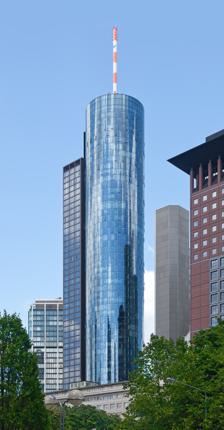
Building: Main Tower
Country: Germany
Year built: 1999
Skyscraper in Frankfurt, Germany Main Tower General information Type Commercial offices Location Neue Mainzer Straße 52-58 Frankfurt , Hesse , Germany Coordinates 50°06′44″N 8°40′19″E / 50.11222°N 8.67194°E / 50.11222; 8.67194 Construction started 18 October 1996 Completed March 1999 Opening 28 January 2000 Cost 700 million Deutsche Mark Height Antenna spire 240 m (787 ft) Roof 200 m (656 ft) Technical details Floor count 56 5 below ground Floor area 101,705 m 2 (1,094,700 sq ft) Lifts/elevators 27 Design and construction Architect(s) Schweger + Partner Structural engineer Burggraf, Weichinger + Partner Förster + Sennewald Ingenieurgesellschaft mbH Main contractor Hochtief AG Philipp Holzmann AG Other information Public transit access Taunusanlage (10 min) References Main Tower is a 56- storey , 200 m (656 ft) skyscraper in the Innenstadt district of Frankfurt , Germany. It is named after the nearby Main river . The building is 240 m (787 ft) when its antenna spire is included. The tower has five underground floors and two public viewing platforms. It is the only skyscraper in Frankfurt with a public viewing observatory. As of 2023, it is the fourth-tallest building in Frankfurt and the fourth-tallest in Germany , tied with Tower 185 . The foyer of the building has two art pieces accessible to the public: the video installation by Bill Viola "The World of Appearances" and the wall mosaic by Stephan Huber " Frankfurter Treppe / XX. Jahrhundert " ( " Frankfurt's Steps/20th century "). The tower's design features what appears to be two connected towers. The smaller of the two is of a cuboid shape and a design common to 1970s architecture. The second and taller of the two towers is circular with a blue glass exterior which features the transmission tower on top. History The structure was built between 1996 and 1999, and serves as headquarters for Landesbank Hessen-Thüringen (Helaba) . Other tenants are the German Offices of Merrill Lynch and Standard & Poor's and a television studio of the Hessischer Rundfunk . Prominent US law firms Sullivan & Cromwell and Cleary Gottlieb Steen & Hamilton are also residents of the Main Tower. The first tenants moved in on 5 November 1999, and the official inauguration was 28 January 2000. During weather reports by the television station, the weather reporter stands on the top of the building. In June 2015, NorthStar Realty Finance of New York entered into an agreement to acquire Main Tower for about €540 million. View from Main Tower Skyscrapers in Frankfurt Skyscrapers in Frankfurt 500m 550yds 31 30 29 28 27 26 25 24 23 22 21 20 19 18 17 16 15 14 13 12 11 10 8 7 6 5 4 3 2 1 view talk edit Tallest skyscrapers in Frankfurt am Main 1 Commerzbank Tower 2 Messeturm 3 Westendstraße 1 4 Main Tower 5 Tower 185 6 ONE 7 Omniturm 8 Trianon 9 Seat of the European Central Bank 10 Grand Tower 11 Opernturm 12 Taunusturm 13 Silberturm 14 Westend Gate 15 Deutsche Bank Twin Towers 16 Marienturm 17 Skyper 18 Eurotower 19 One Forty West 20 The Spin 21 Four 22 Frankfurter Büro Center 23 City-Haus 24 Gallileo 25 Garden Tower 26 Japan Center 27 WinX 28 Global Tower 29 Senckenberg Turm 30 MainTor 31 Eden Frankfurt See also List of tallest buildings in Frankfurt List of tallest buildings in Germany List of tallest buildings in Europe References